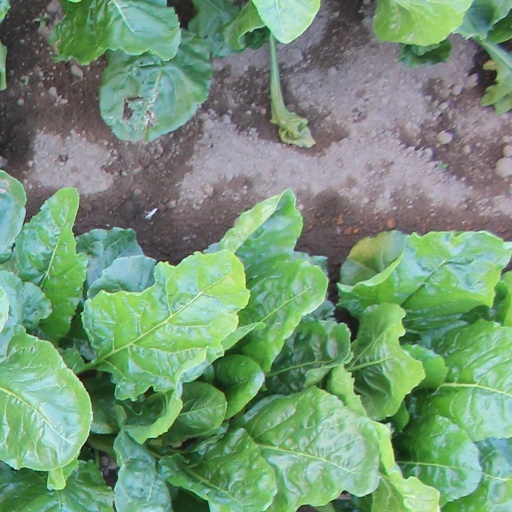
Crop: sugar beet